Jane Powell

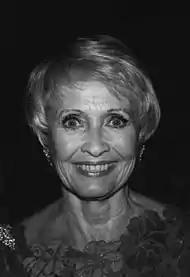
Powell in September 1998

In 1964, Powell starred as Eliza Doolittle in a production of "My Fair Lady" at Los Angeles' Valley West Theatre, which established a record gross for West Coast-based productions of the play. She also toured in 1964 in a musical review titled "Just 20 Plus Me!" It was done to a recorded track and featured Powell with 20 handsome "chorus boys". Asked after the performance if the production was going to be made available on a commercial recording, she said simply "No."